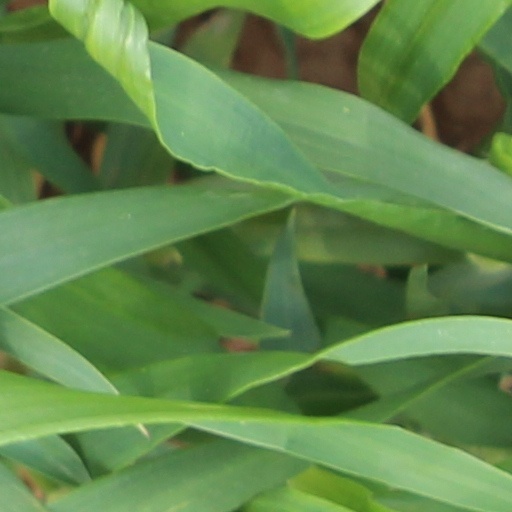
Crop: wheat